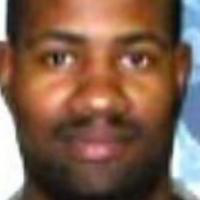
Age group: age 21-30